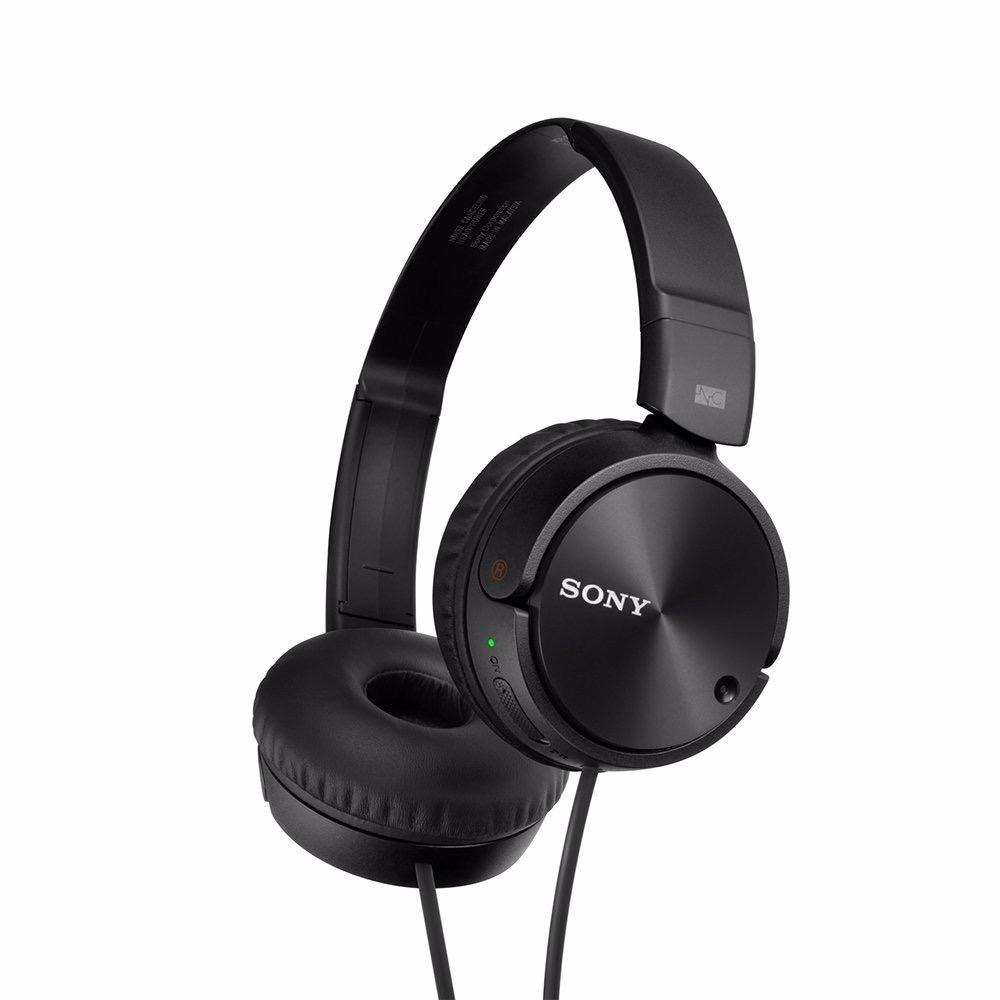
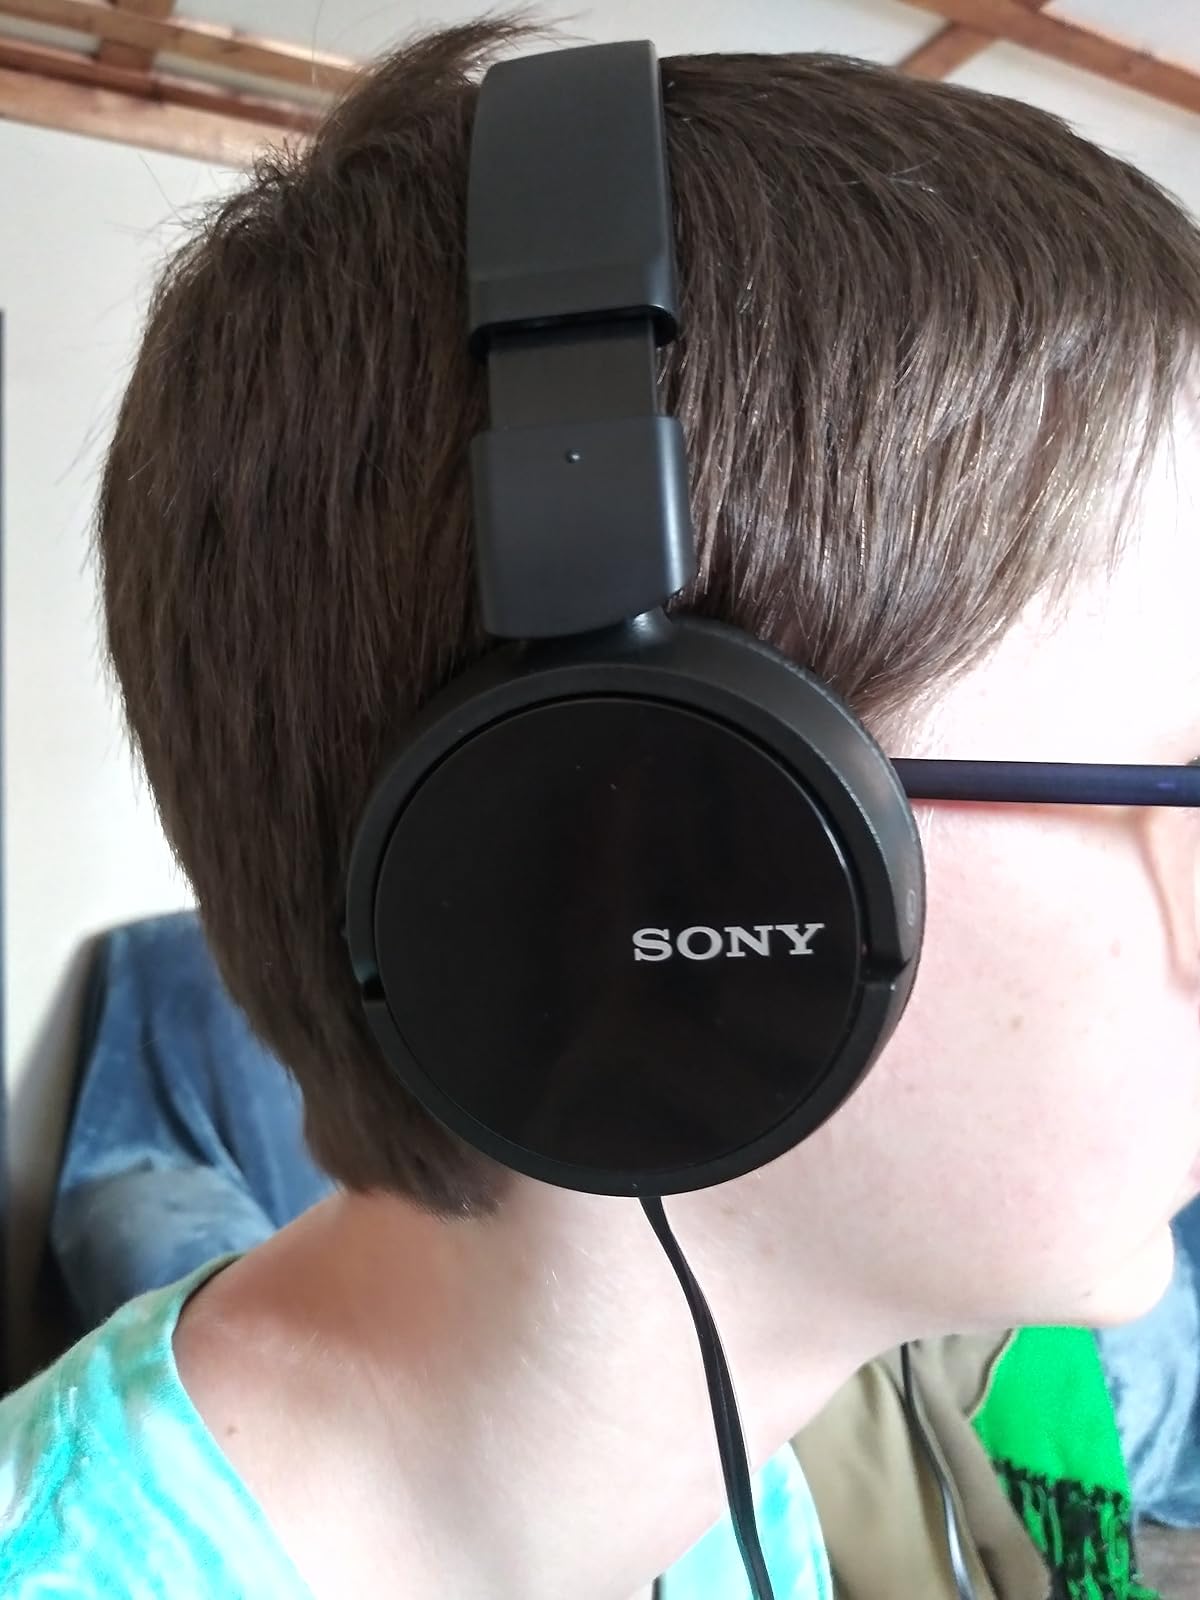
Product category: headphones
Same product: yes